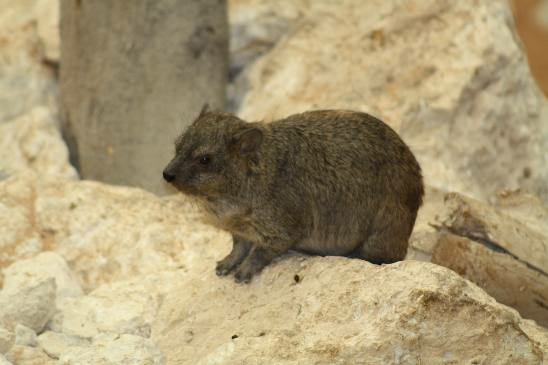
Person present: No